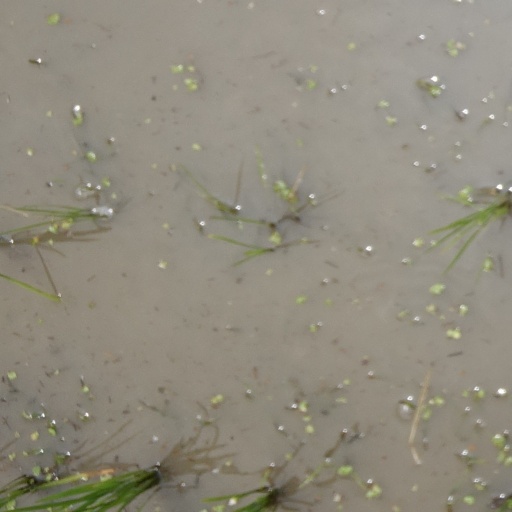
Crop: rice